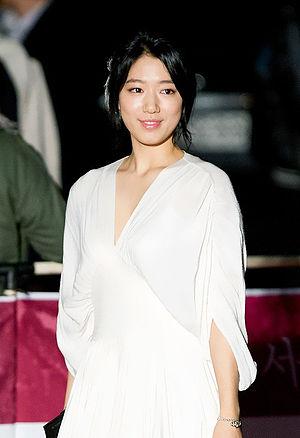
Park Shin-hye, née le 18 février 1990 à Gwangju ; noms alternatifs : Park Shin-Hye ou Park Shinhye, est une actrice sud-coréenne. Elle est surtout connue pour ses rôles à la télévision dans divers dramas, notamment You're Beautiful, dans lequel elle joue les rôles de Go Mi-nam et Go Mi-nyo, et Heartstrings, où elle interprète Lee Gyu Won. Park Shin-hye est une ancienne étudiante de l'université Chung-Ang, dont elle est diplômée.